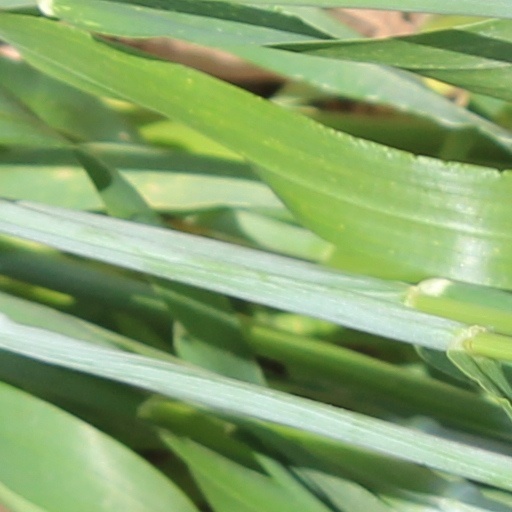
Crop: wheat